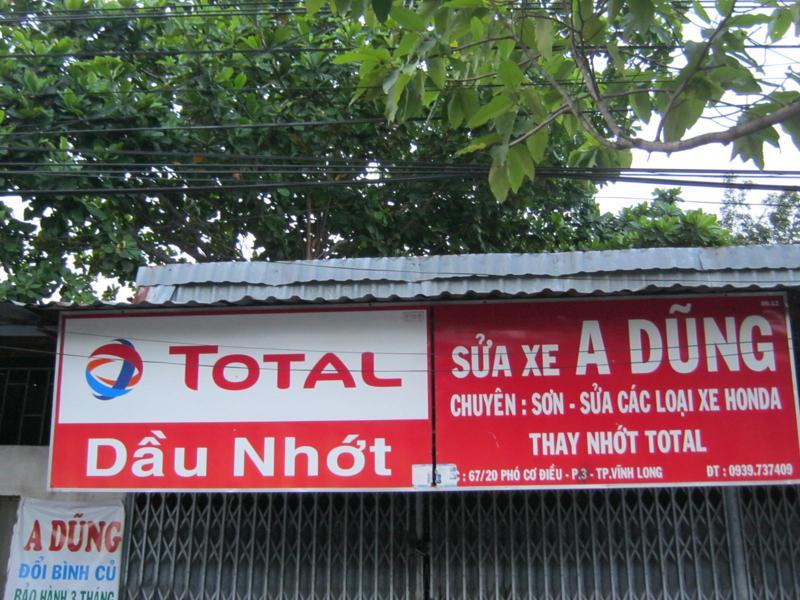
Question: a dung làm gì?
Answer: a dung chuyên sơn, sửa các loại xe honda, thay nhớt total